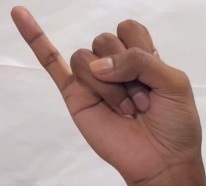
ASL sign: J